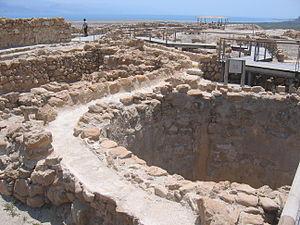
Qumran, citerne de l'âge du fer (locus 110)
Qumrân est un site archéologique en Cisjordanie en surplomb de la rive ouest de la mer Morte, à la limite historique de la Judée, de l'Idumée et de la Pérée et sur le territoire de la province romaine de Judée au moment où le site a été attaqué et détruit par les Romains. L'implantation a eu lieu pendant l'époque hellénistique et pourrait avoir été construite durant le règne de Jean Hyrcan, ou un peu plus tard, et a été occupée la plupart du temps jusqu'à ce qu'elle soit détruite par les Romains vers 70.